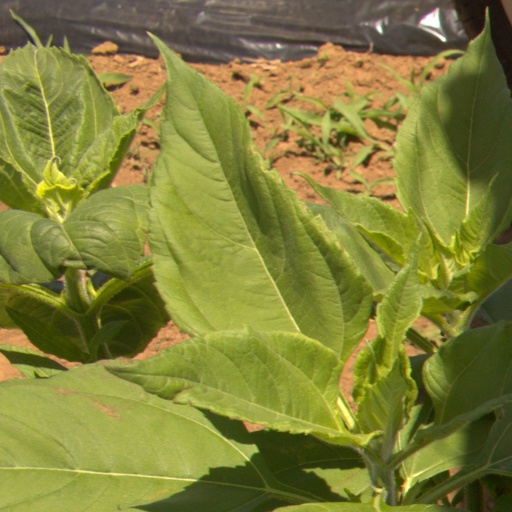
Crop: Jerusalem artichoke